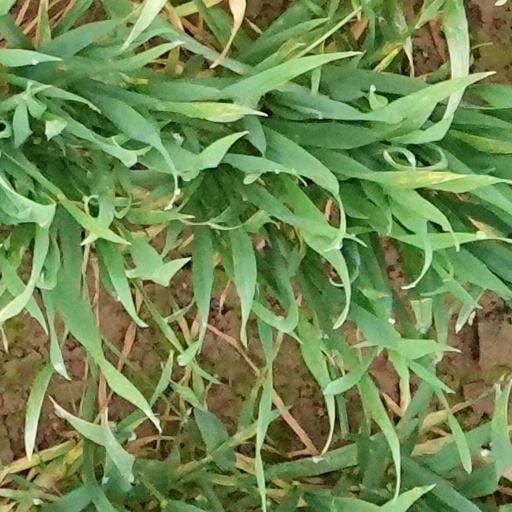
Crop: wheat